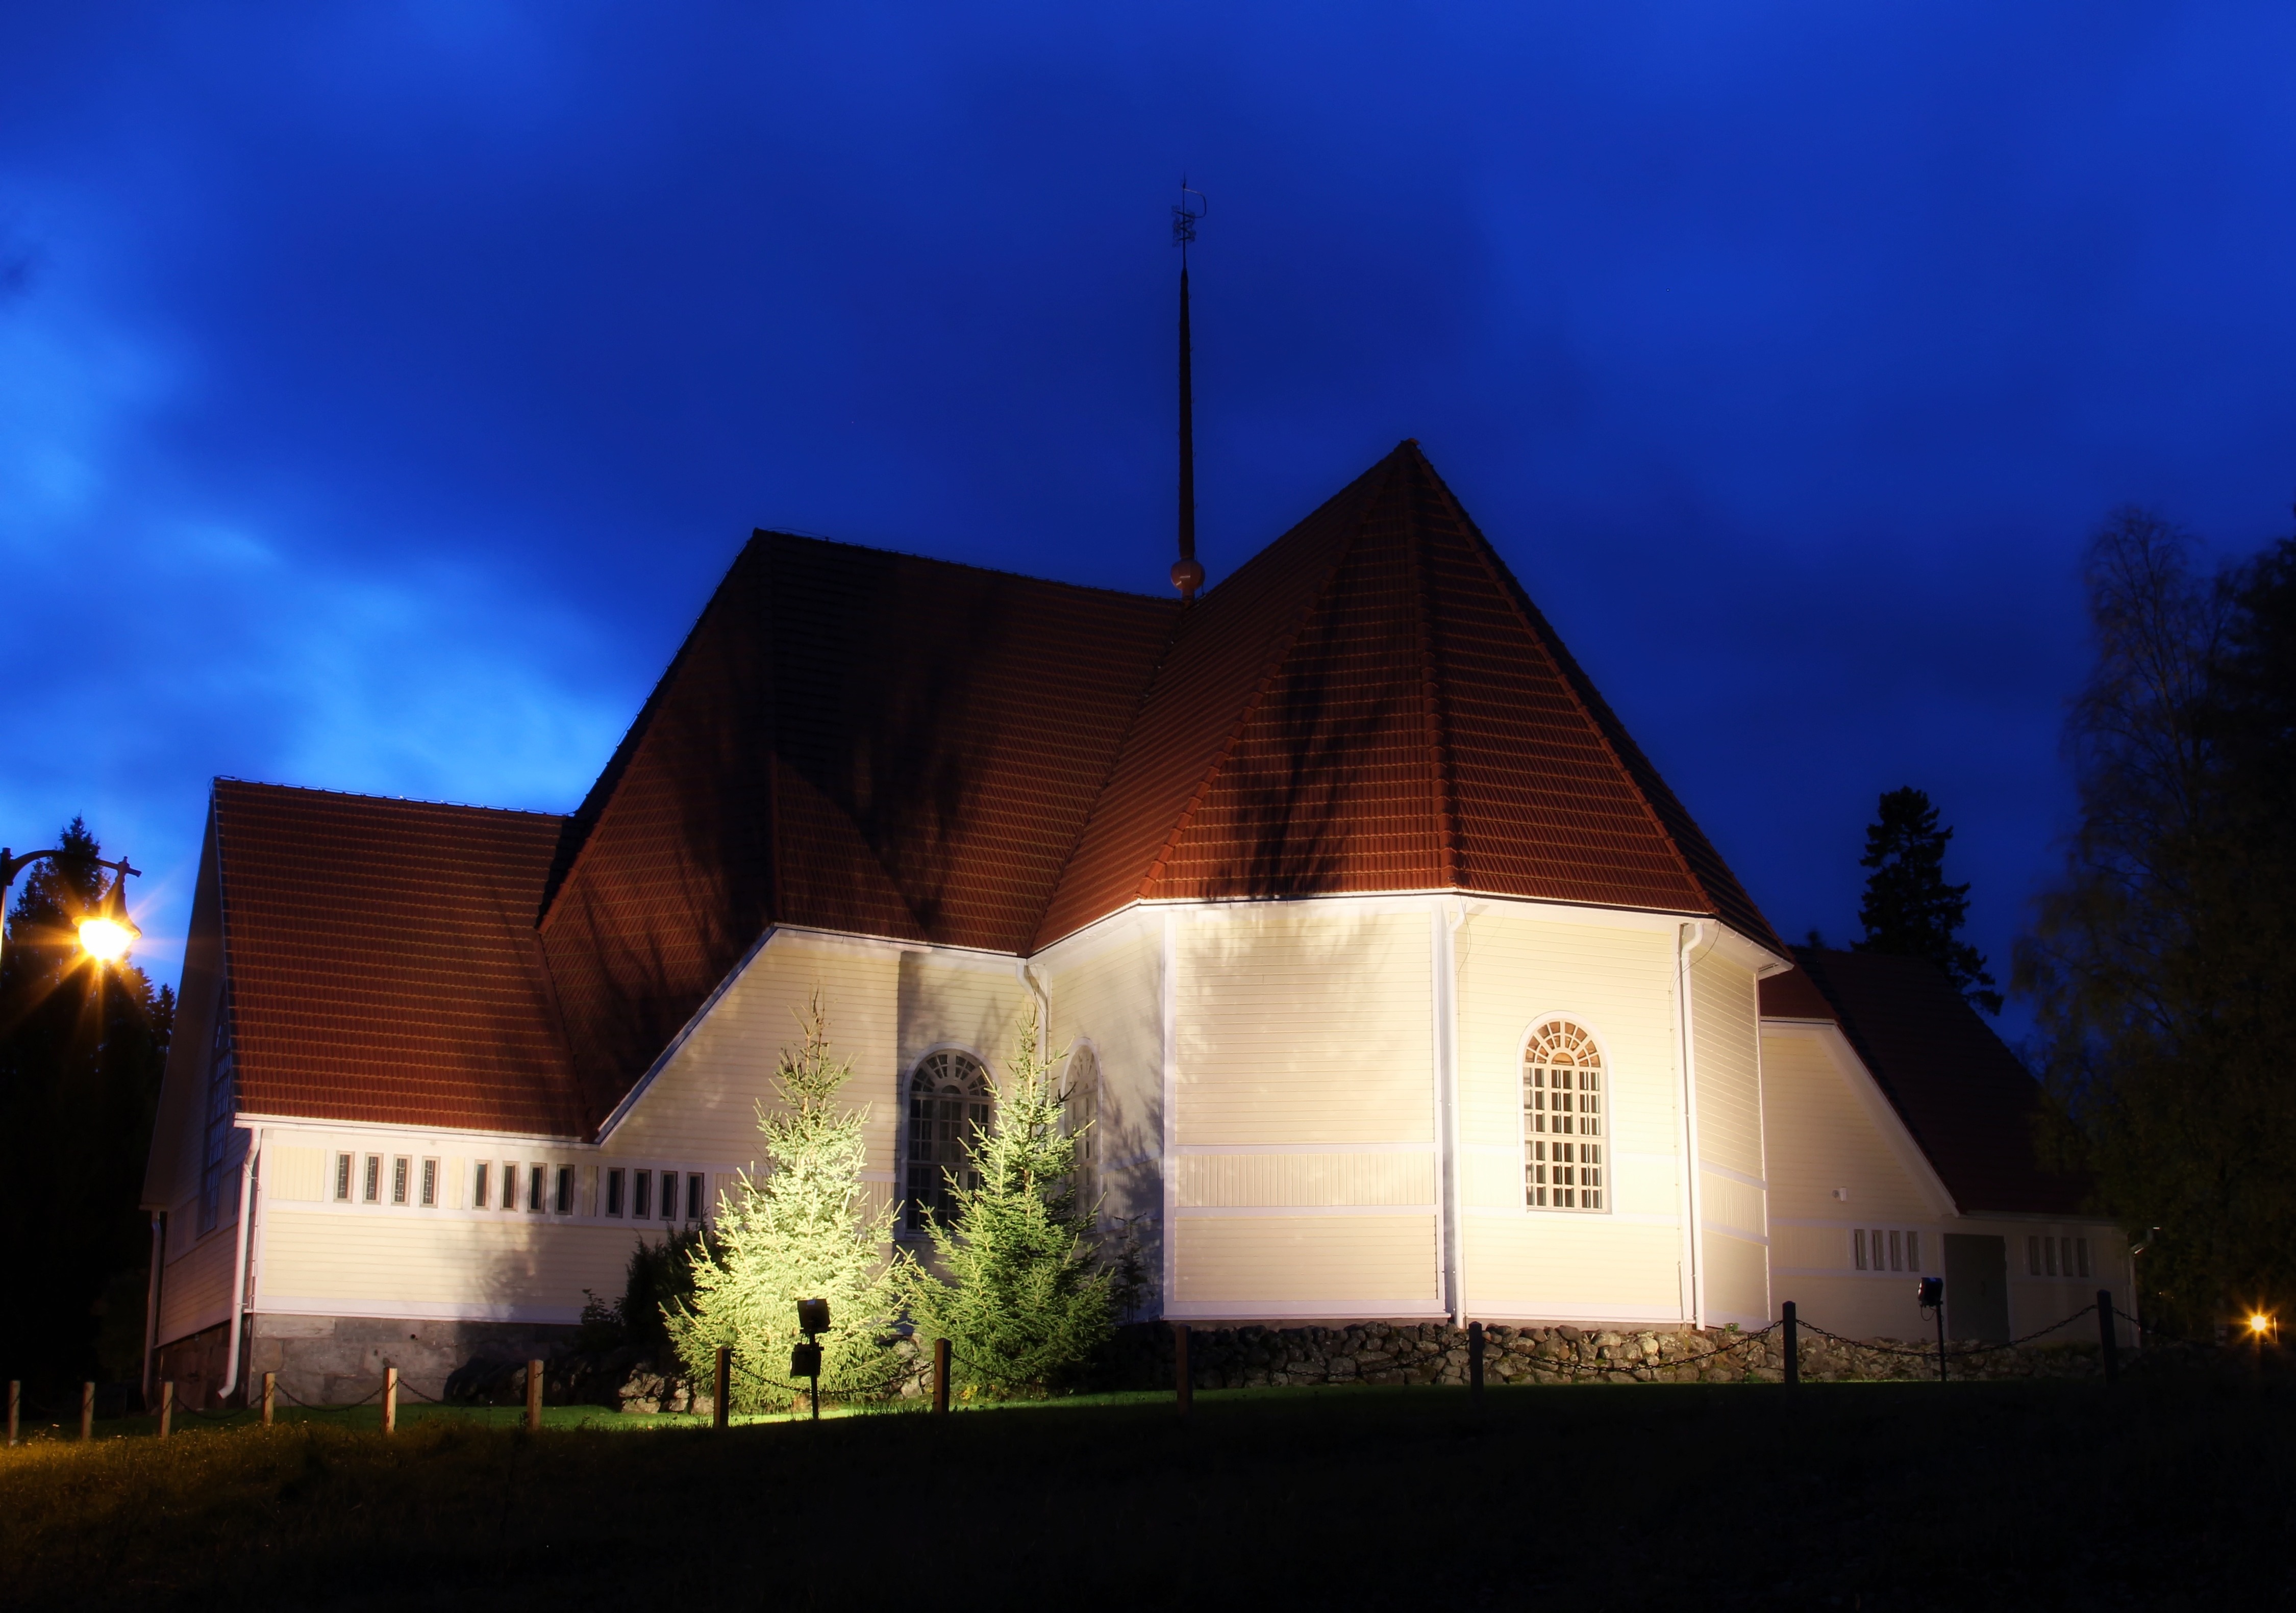
architecture, sky, night, house, roof, building, home, evening, cottage, religion, facade, church, chapel, place of worship, trees, outside, lights, clouds, faith, reflections, estate